Lucien Baudens

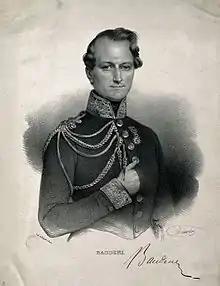

He was born in Aire-sur-la-Lys in the northern France from Jean-Louis Baudens, sheet merchant, and Marie-Adélaïde Baelen at the end of the Consulate and one month before the First Empire of Napoleon.